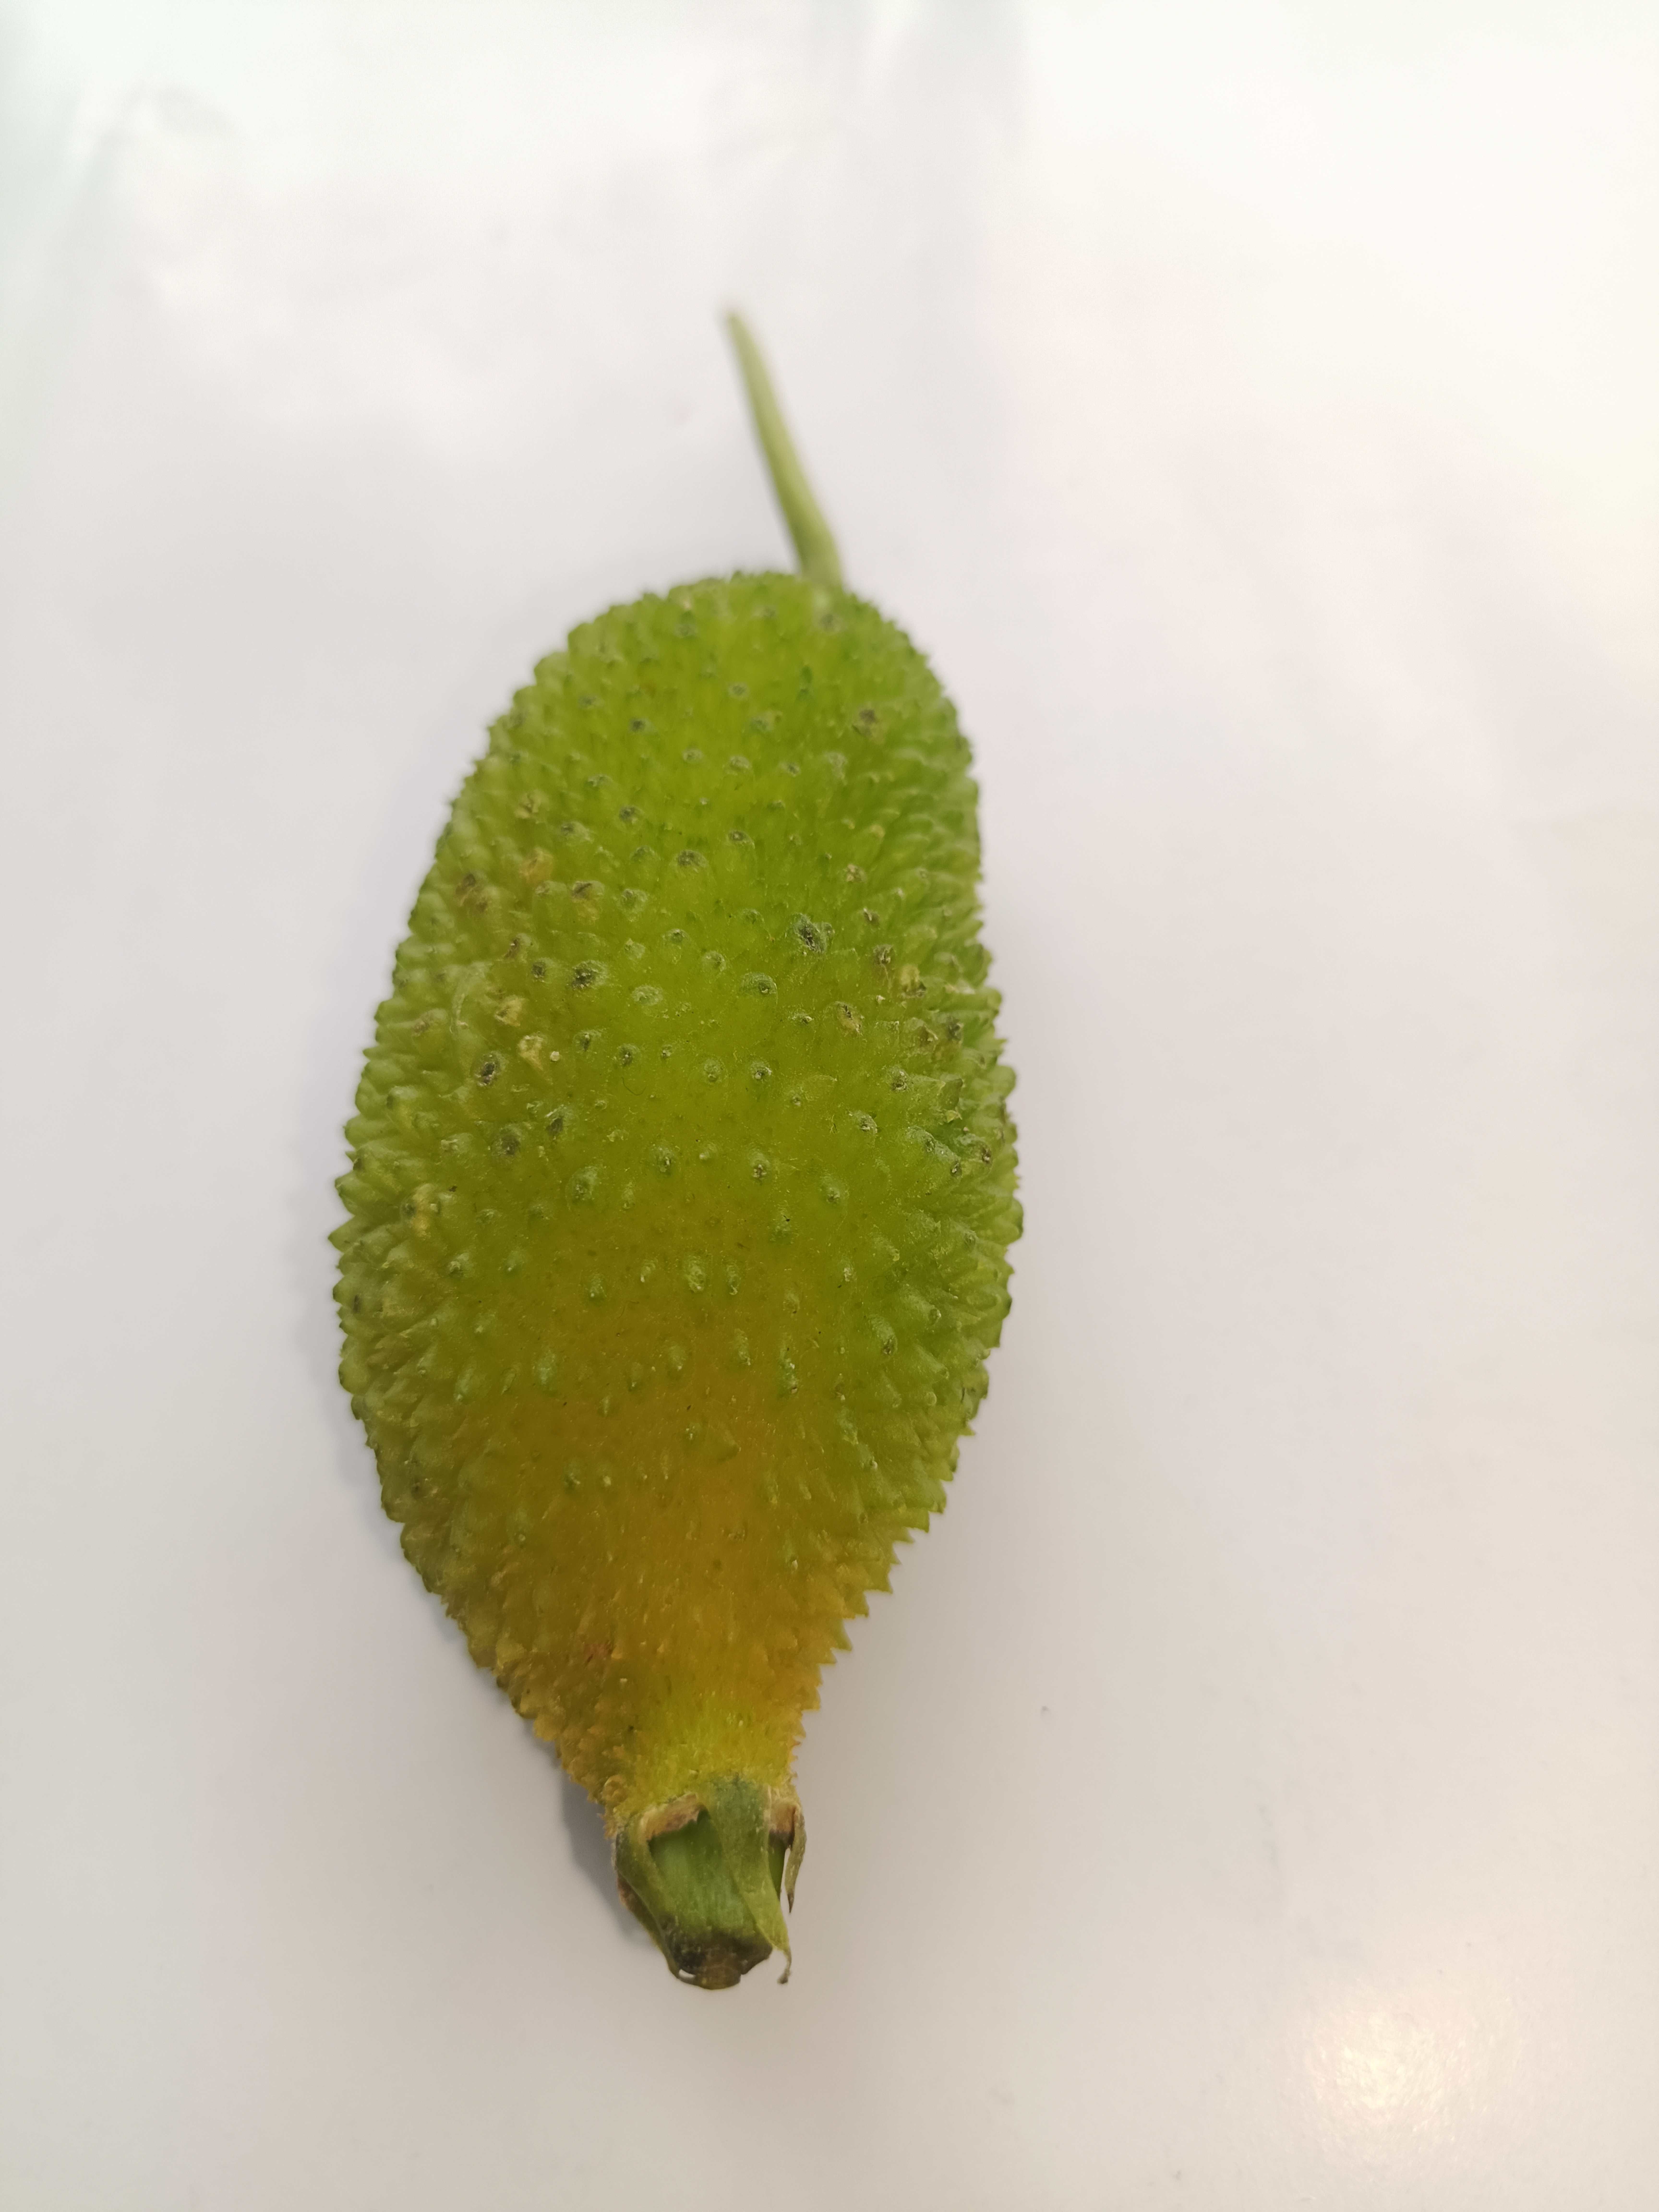
Label: Momordica dioica